Tom Godwin

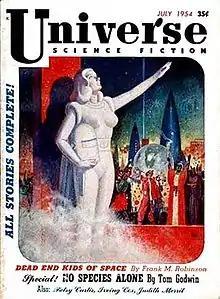
Godwin's novelette, "No Species Alone," was not published until the November issue despite being cover-featured on the July 1954 issue of "Universe Science Fiction".

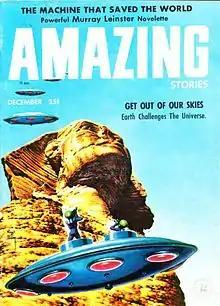
Godwin's, "The Nothing Equation," was his first short story to be published in "Amazing Stories." It appeared in the magazine's December issue in 1957.

The following stories are collected in the book, "The Cold Equations & Other Stories" ed. Eric Flint (Baen Books, 2004):